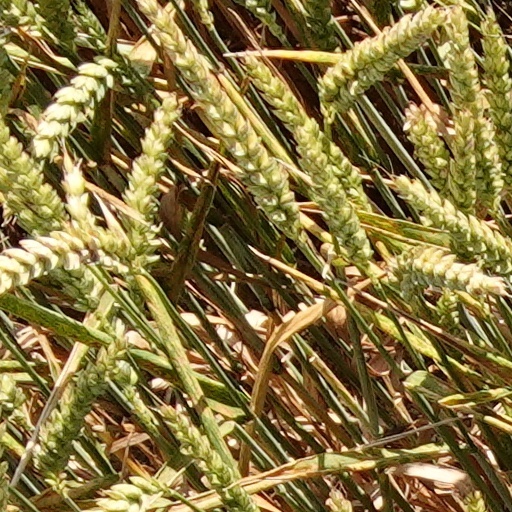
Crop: wheat